Dead cat bounce

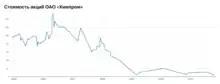
Two examples of a dead cat bounce can be seen in the stock price of Khimprom Volgograd between 2007-2008.

In finance, a dead cat bounce is a small, brief recovery in the price of a declining asset. Derived from the idea that "even a dead cat will bounce if it falls from a great height", the phrase is also popularly applied to any case where a subject experiences a brief resurgence during or following a severe decline. This may also be known as a "sucker rally".